Sequential art

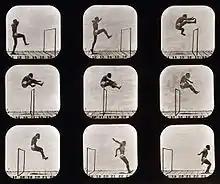
Eadweard Muybridge was interested in what closely-spaced sequential photography could show about motion; his works blur the line between science and art, although they are not proper comics.

Related terms include: visual narrative, graphic narrative, pictorial narrative, picto-narrative, sequential narrative, sequential pictorial narrative, sequential storytelling, graphic fiction, graphic literature, pictorial literature, sequential literature, and narrative illustration. The related term sequential sculpture"' has also been used.